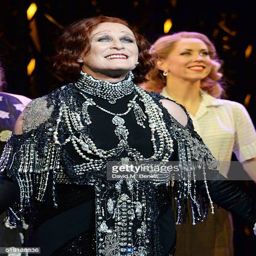
actor bows at the curtain call during the press night performance